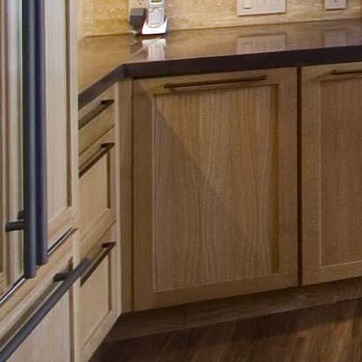
Material: wood